Prison–industrial complex

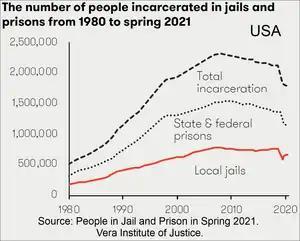
US timeline graphs of number of people incarcerated in jails and prisons

The prison–industrial complex (PIC) is a term, coined after the "military-industrial complex" of the 1950s, used by scholars and activists to describe the many relationships between institutions of imprisonment (such as prisons, jails, detention facilities, and psychiatric hospitals) and the various businesses that benefit from them.